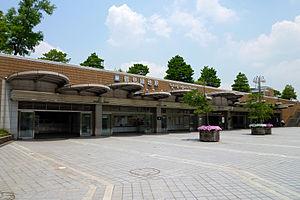
Tsurumi-ryokuchi est une station du métro d'Osaka sur la ligne Nagahori Tsurumi-ryokuchi dans l'arrondissement de Tsurumi à Osaka.